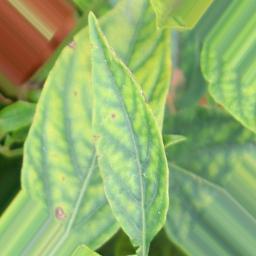
Label: nutritional